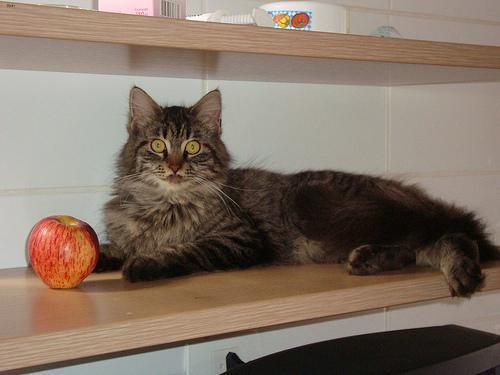
Maine Coon